Māori culture

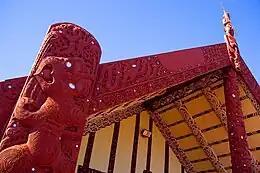

Māori culture is the customs, cultural practices, and beliefs of the Māori people of New Zealand. It originated from, and is still part of, Eastern Polynesian culture. Māori culture forms a distinctive part of New Zealand culture and, due to a large diaspora and the incorporation of Māori motifs into popular culture, it is found throughout the world. Within Māoridom, and to a lesser extent throughout New Zealand as a whole, the word is often used as an approximate synonym for Māori culture, the Māori-language suffix being roughly equivalent to the qualitative noun-ending "-ness" in English. has also been translated as "[a] Māori way of life." The term , meaning the guiding beliefs and principles which act as a base or foundation for behaviour, is also widely used to refer to Māori cultural values.